Belavanaki

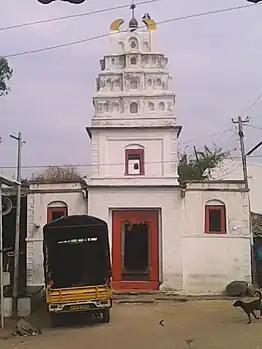

In Belavanaki, the majority of the people are Hindus and Muslims. As a result, the festivals celebrated in the village are centered around these two religions. However, despite their different religious beliefs, both communities come together to celebrate almost all the festivals. This reflects the village's cultural heritage and the harmony between the two religions. Local attractions include,